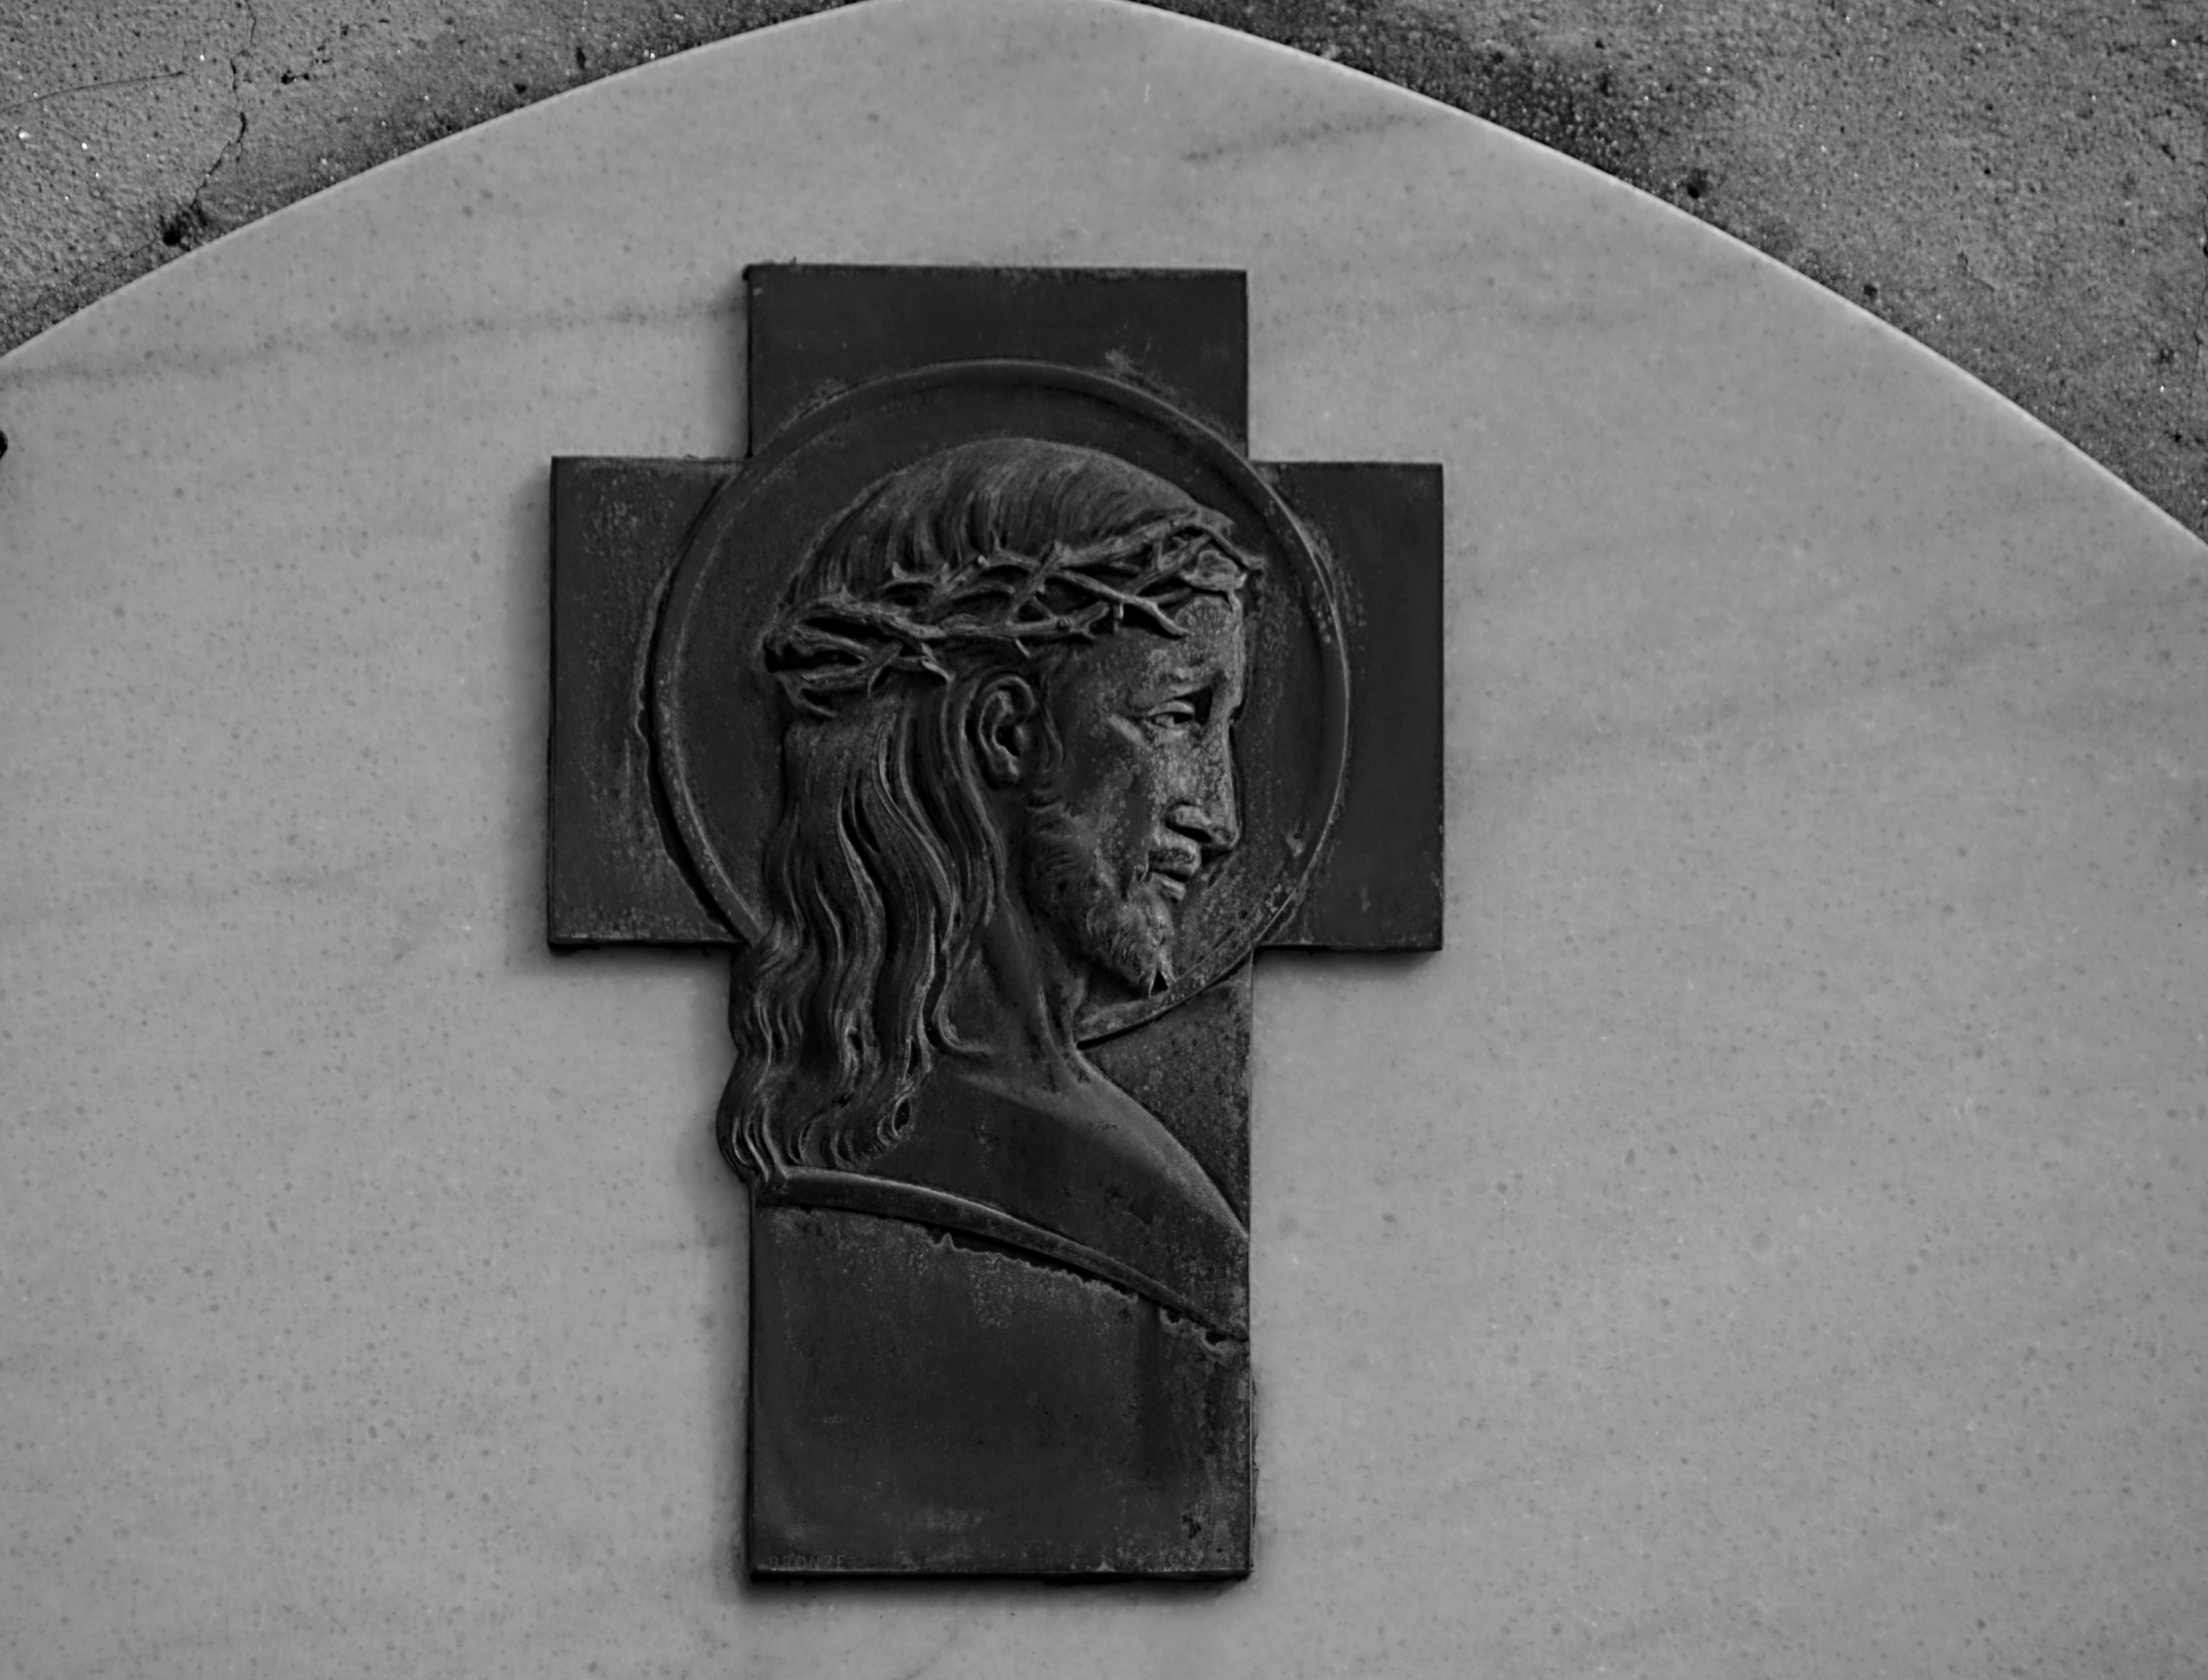
black and white, white, number, monument, statue, religion, cross, black, monochrome, sculpture, christ, tribute, art, photograph, christianity, bronze, shape, characters, belief, monochrome photography